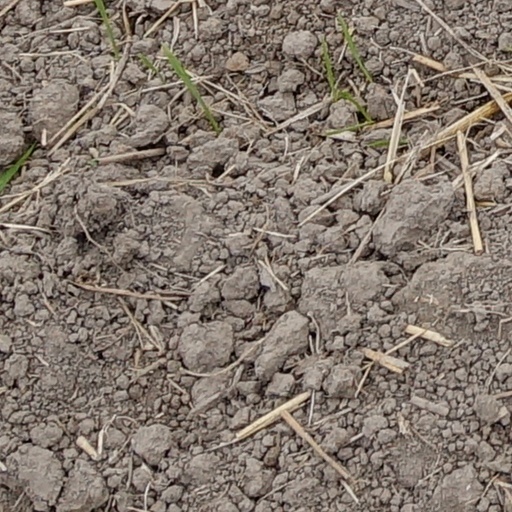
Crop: wheat